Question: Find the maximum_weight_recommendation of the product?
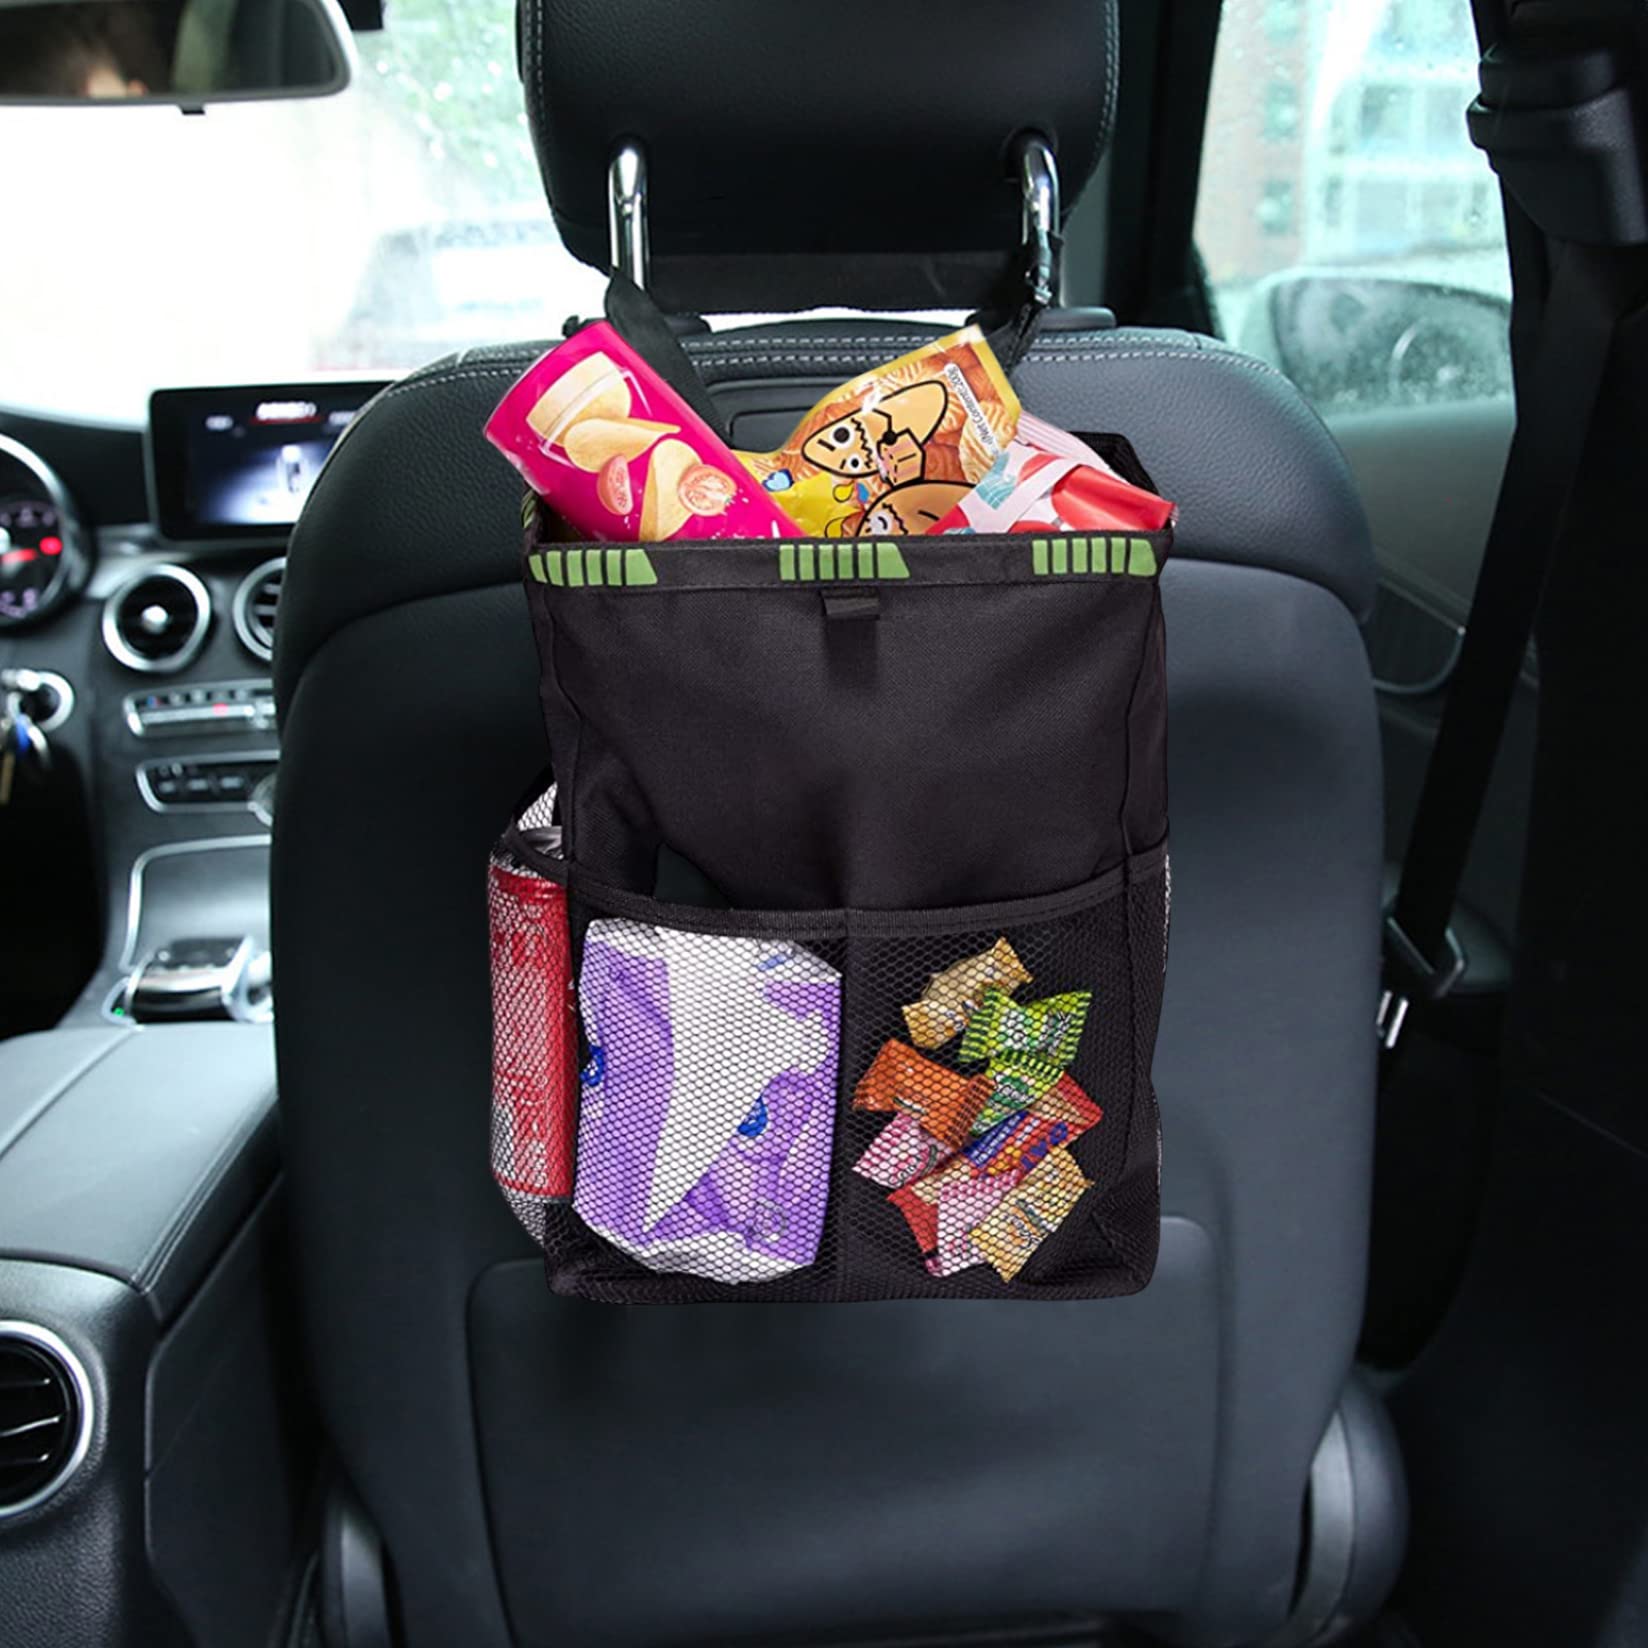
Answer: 200.0 gram